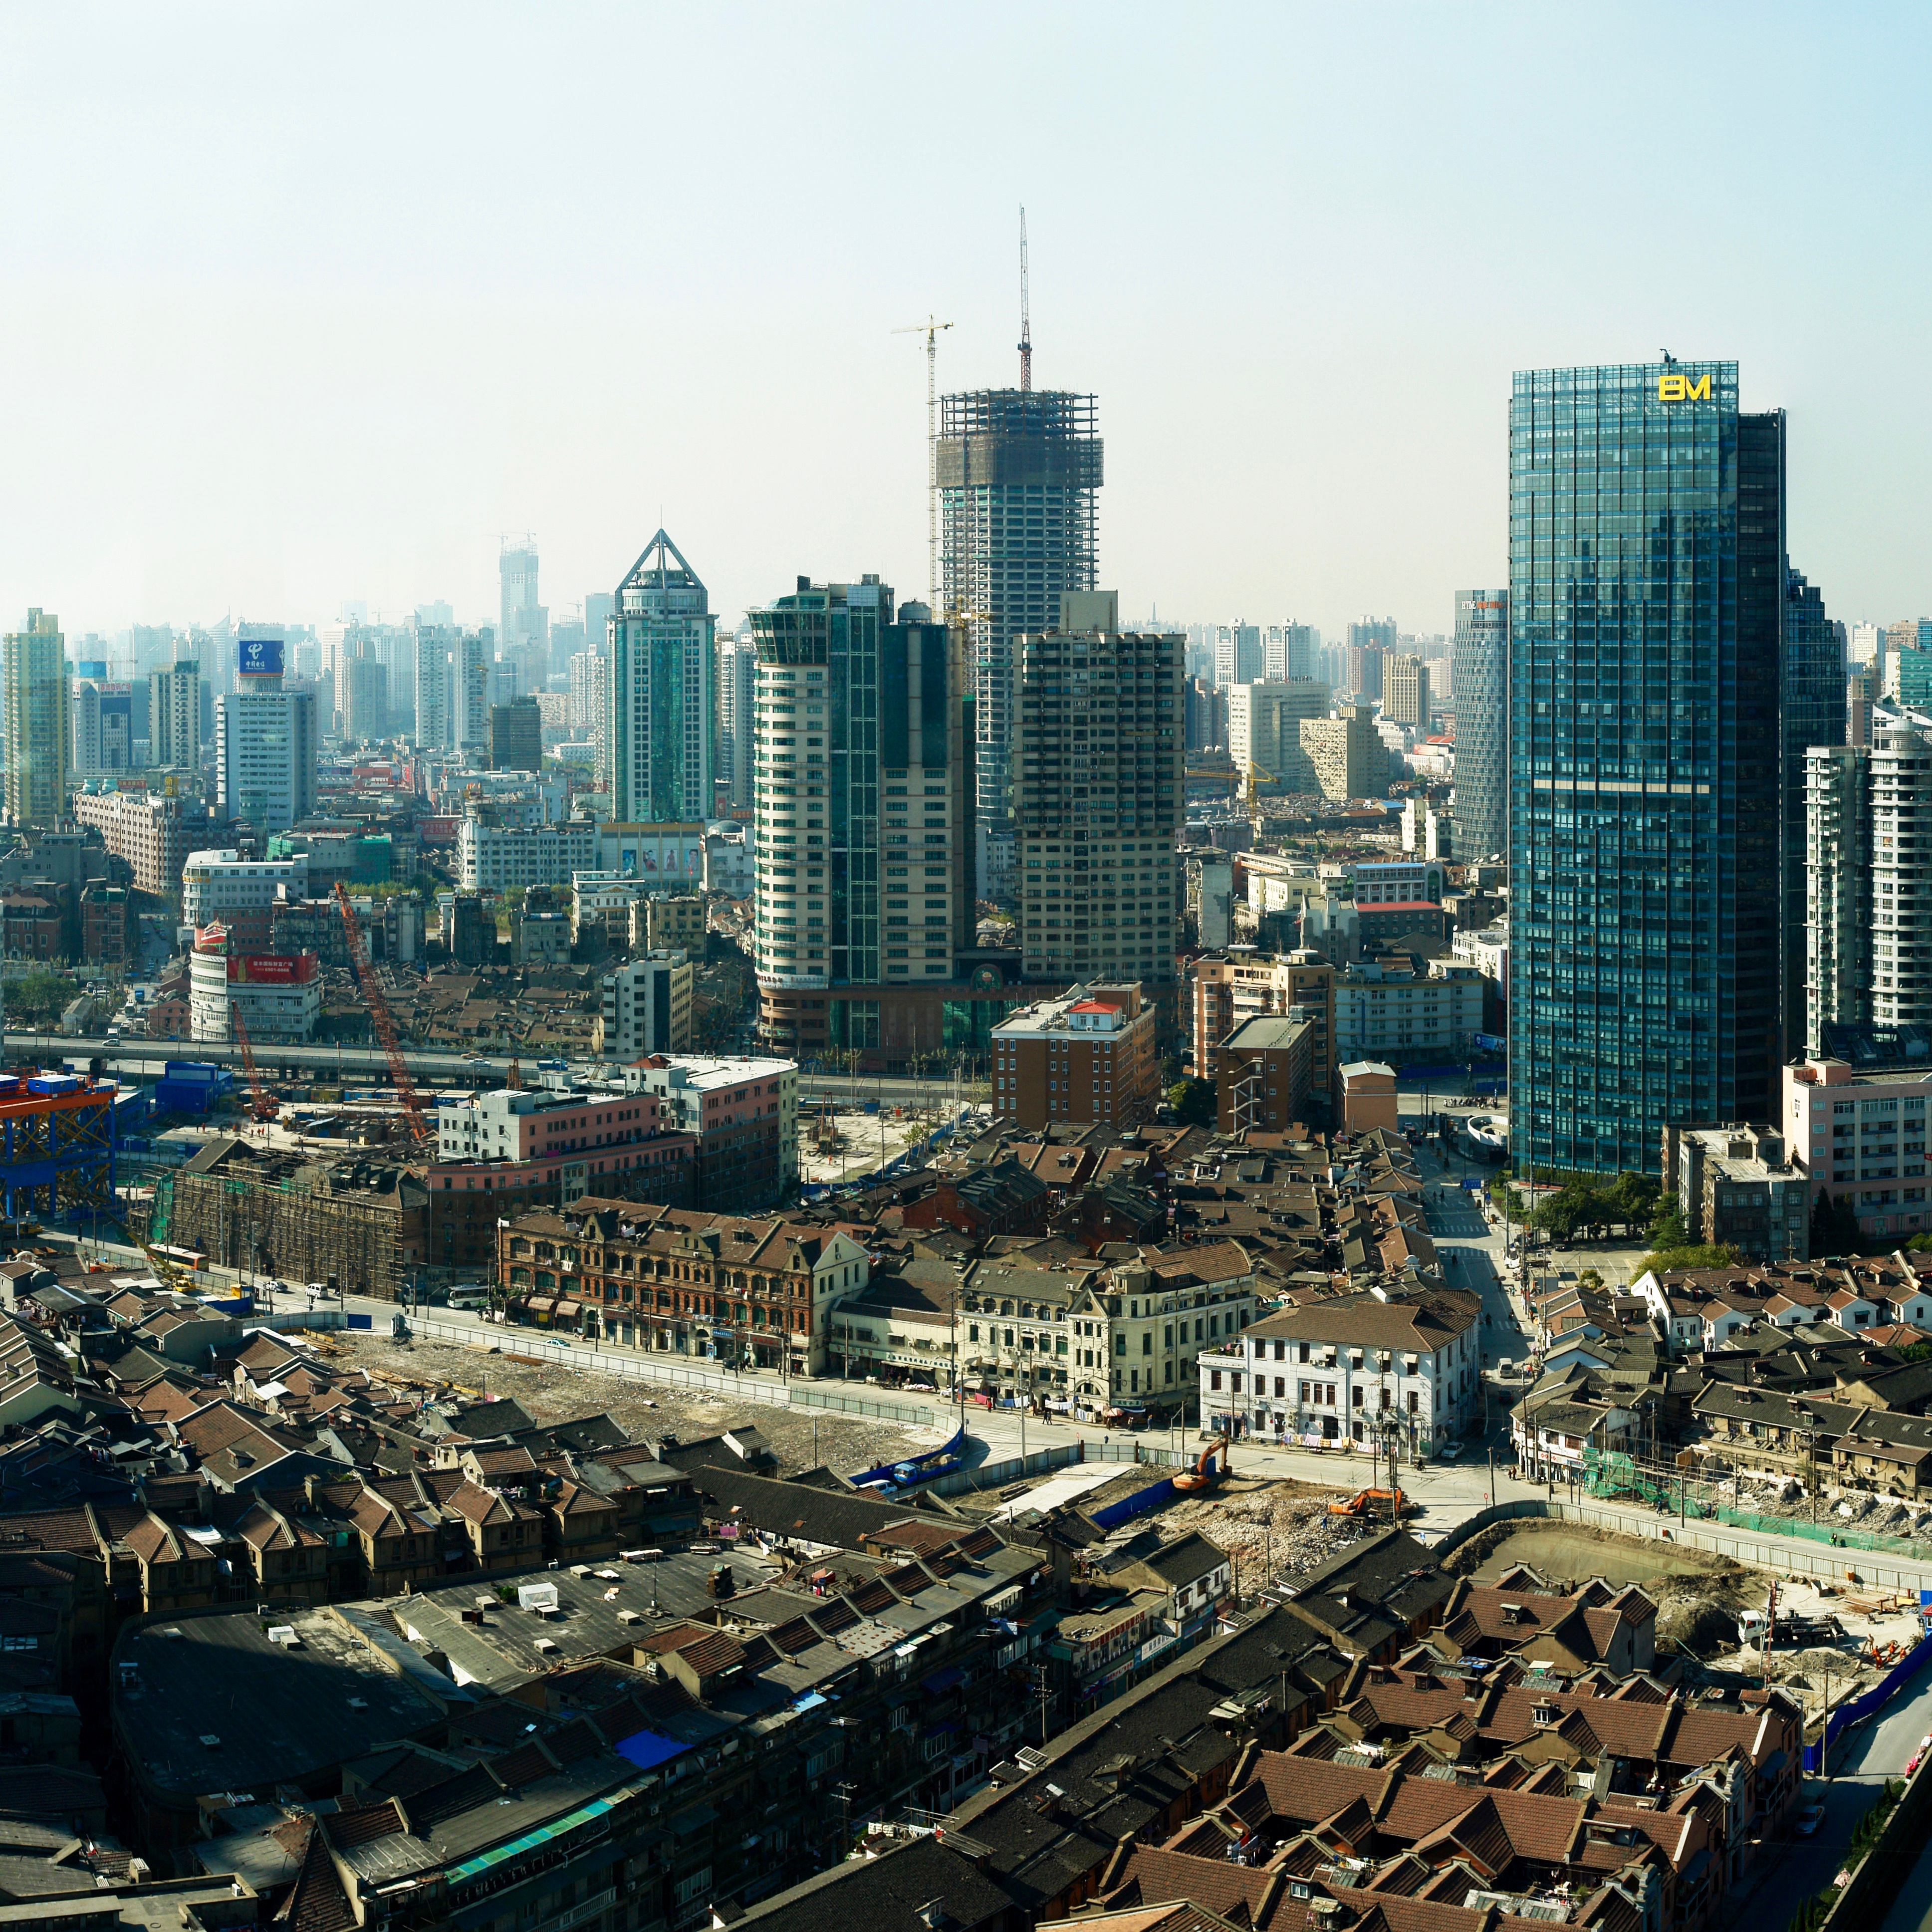
architecture, skyline, building, city, skyscraper, cityscape, panorama, downtown, tower, asia, landmark, tower block, skyscrapers, shanghai, china, metropolis, neighbourhood, big city, bird's eye view, aerial photography, urban area, residential area, geographical feature, human settlement, atmosphere of earth, metropolitan area